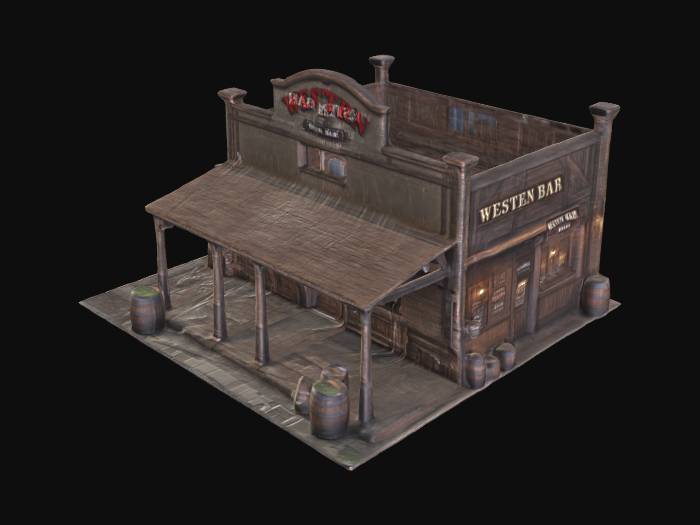
미적 점수 (1~10점): 1